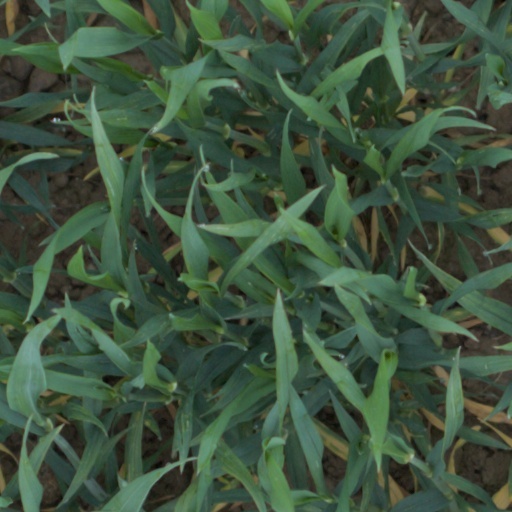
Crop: wheat